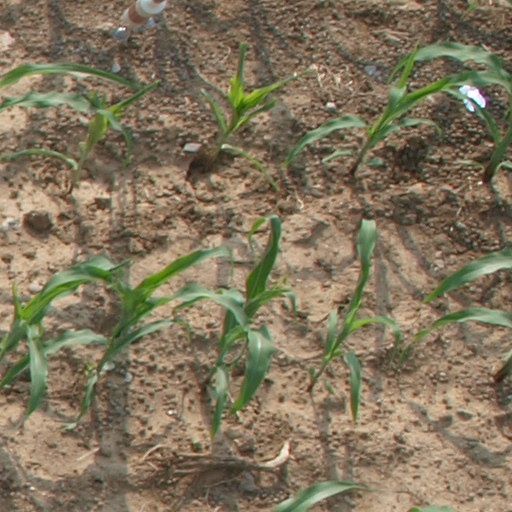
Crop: maize; corn